John Brown (abolitionist)

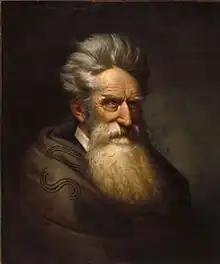
Portrait of John Brown, by Ole Peter Hansen Balling, 1872, National Portrait Gallery

Brown and the free-state settlers intended to bring Kansas into the union as a slavery-free state. After the winter snows thawed in 1856, the pro-slavery activists began a campaign to seize Kansas on their own terms. Brown was particularly affected by the sacking of Lawrence, the center of anti-slavery activity in Kansas, on May 21, 1856. A sheriff-led posse from Lecompton, the center of pro-slavery activity in Kansas, destroyed two abolitionist newspapers and the Free State Hotel. Only one man, a border ruffian, was killed.